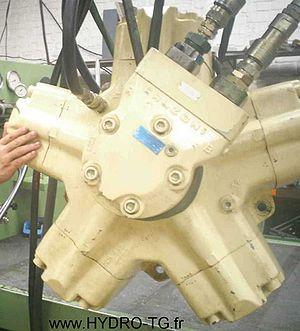
Moteur hydraulique marque Calzoni, à pistons radiaux.
Les moteurs hydrauliques à pistons radiaux sont des moteurs lents, ils conservent un bon rendement mécanique même à moins d'un tour par minute.